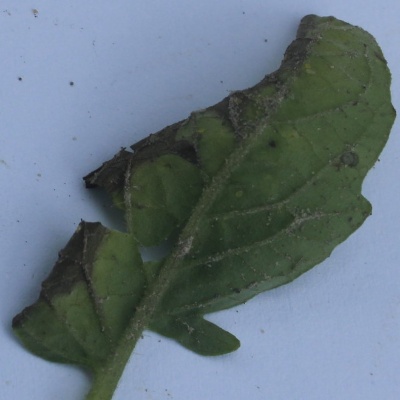
Crop: Tomato
Condition: leaf blight